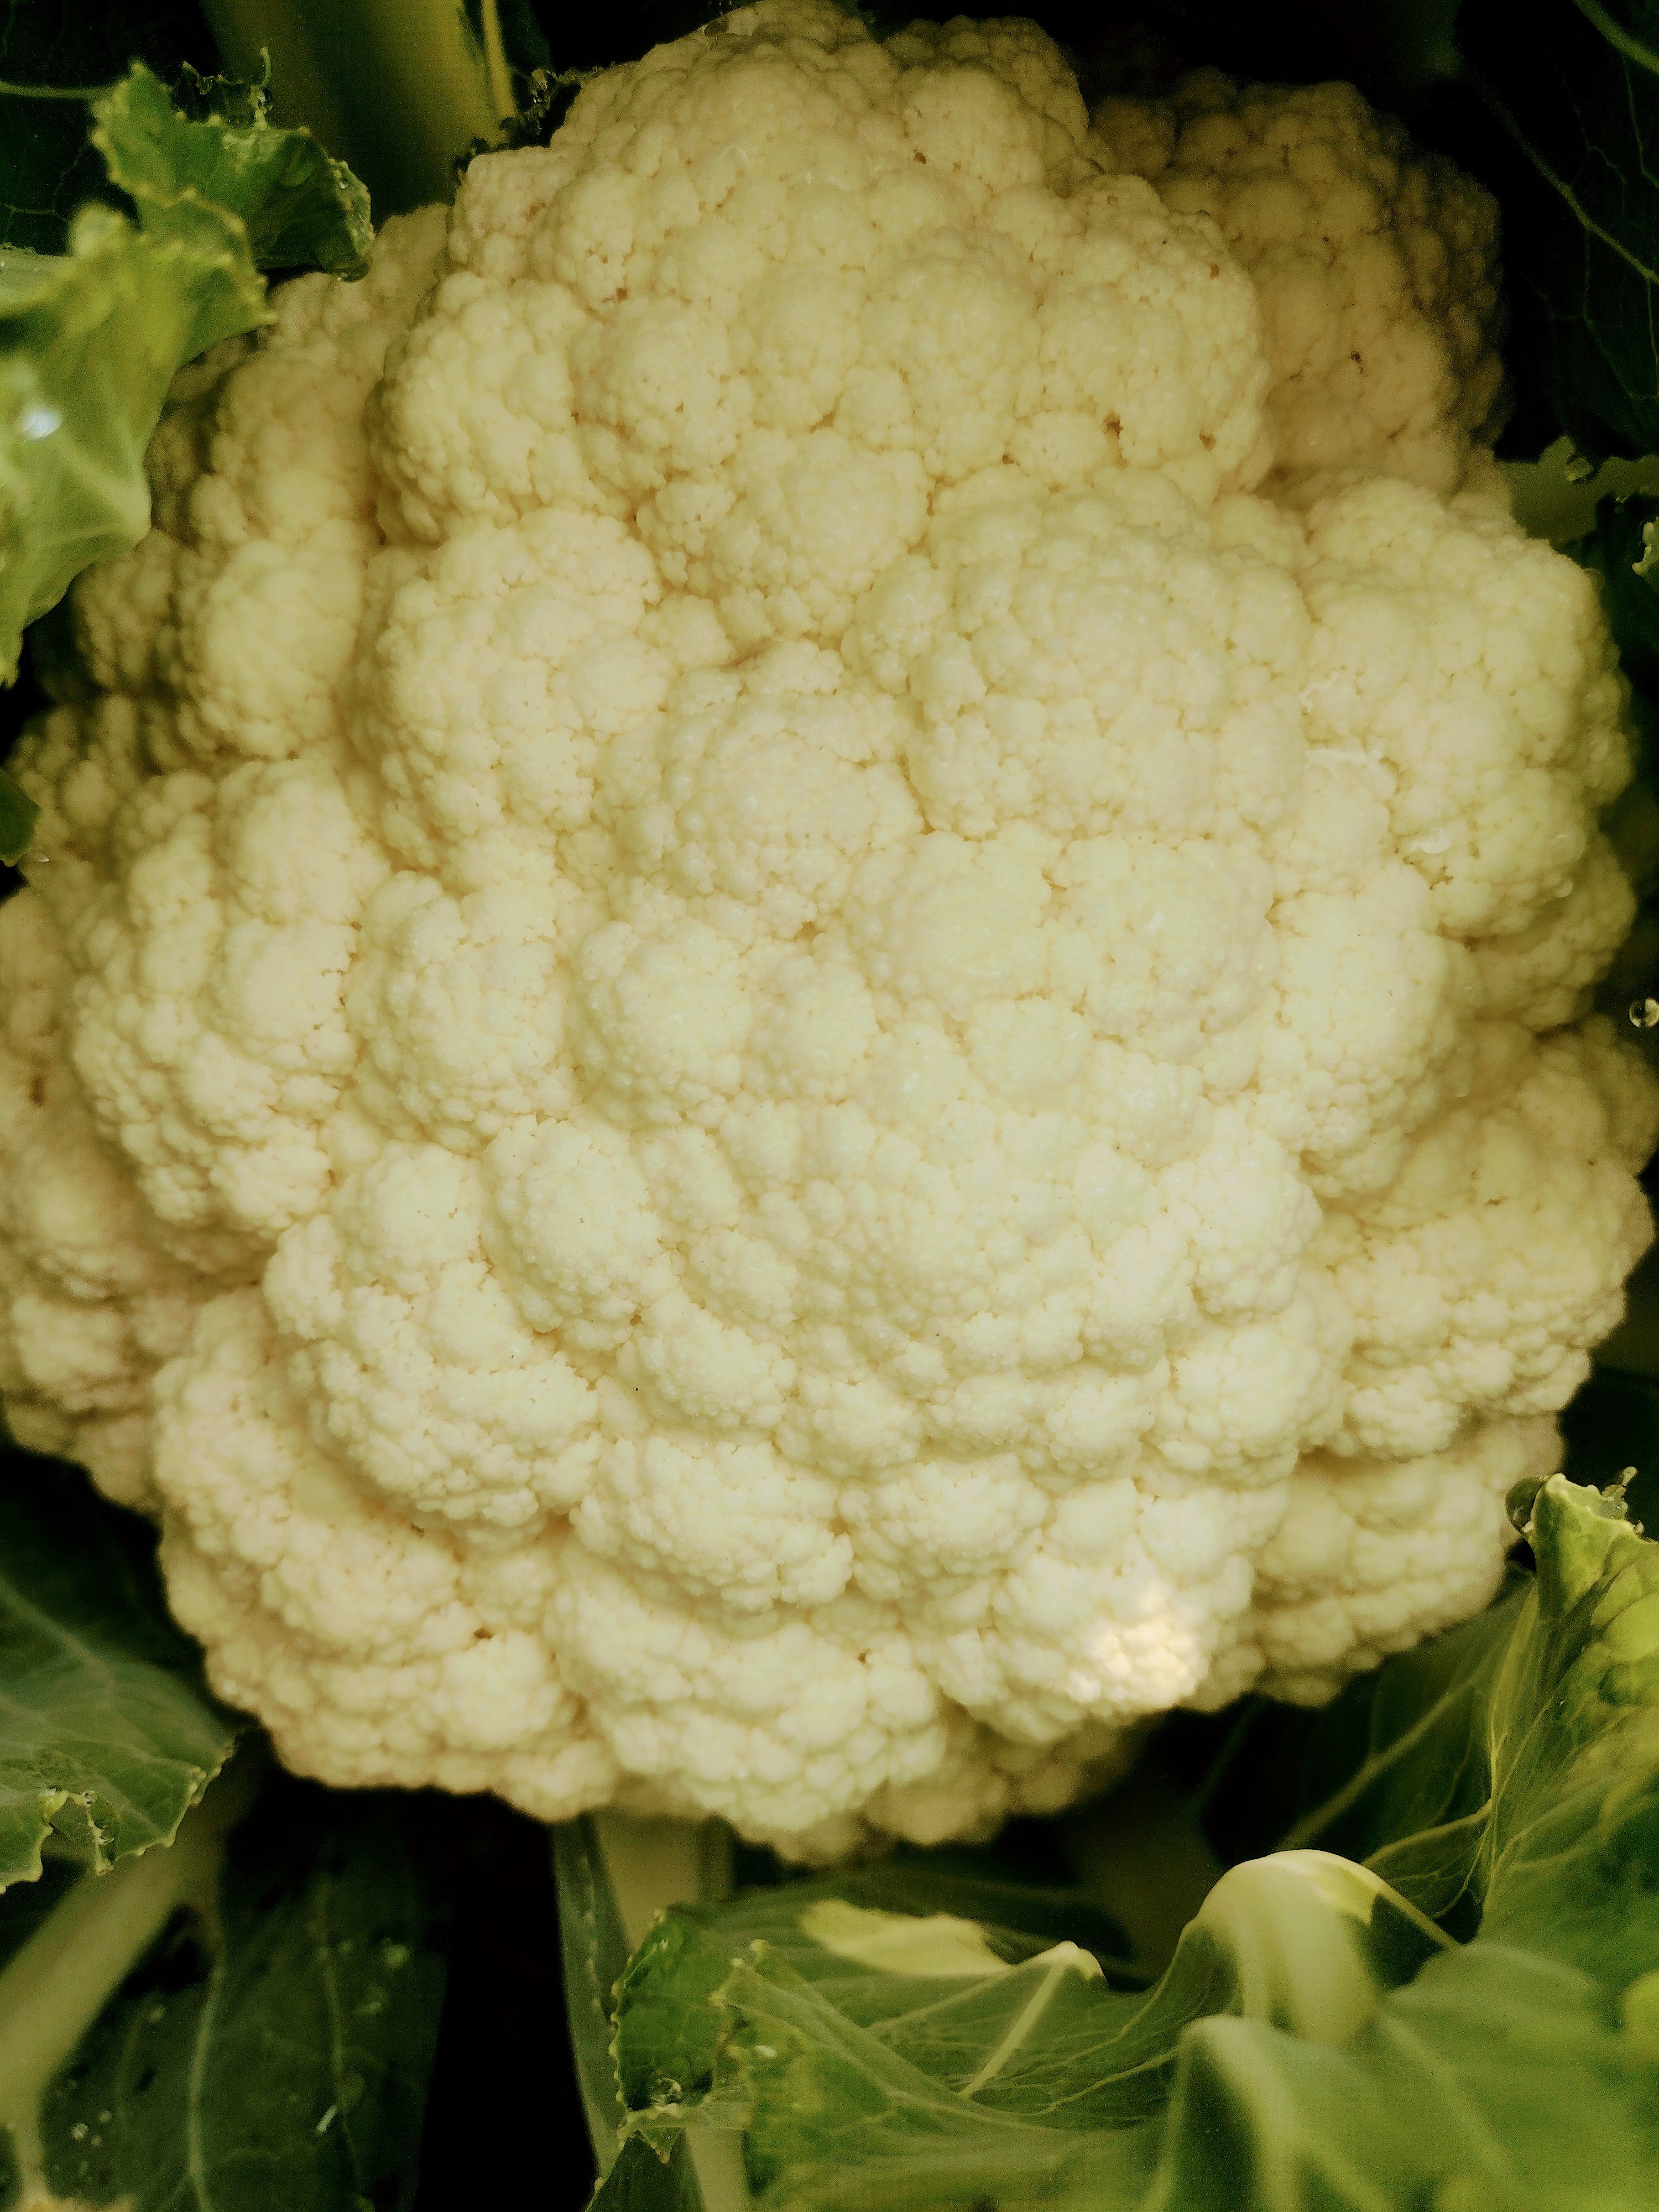
Label: No disease